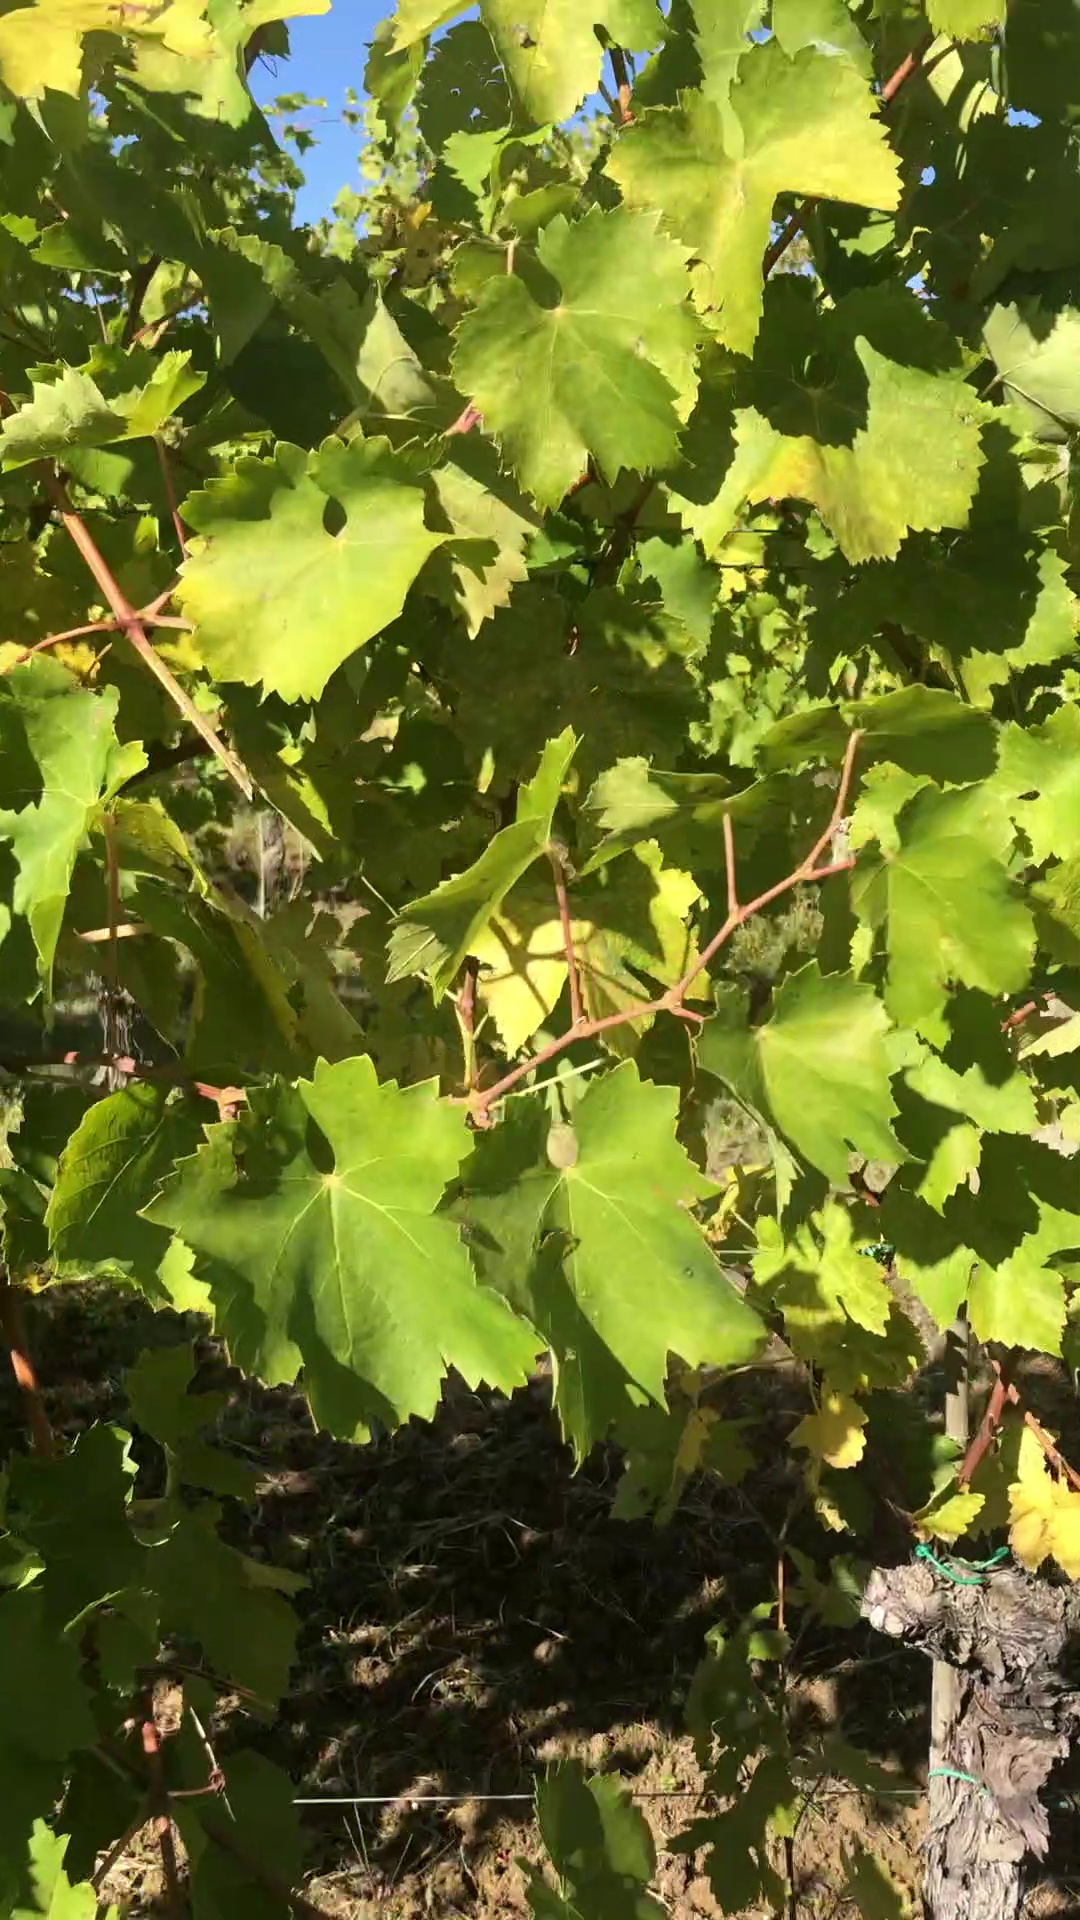
Label: healthy